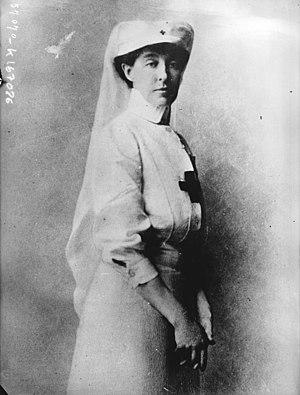
Hélène d’Orléans, princesse de Savoie et duchesse d’Aoste (1871-1951).